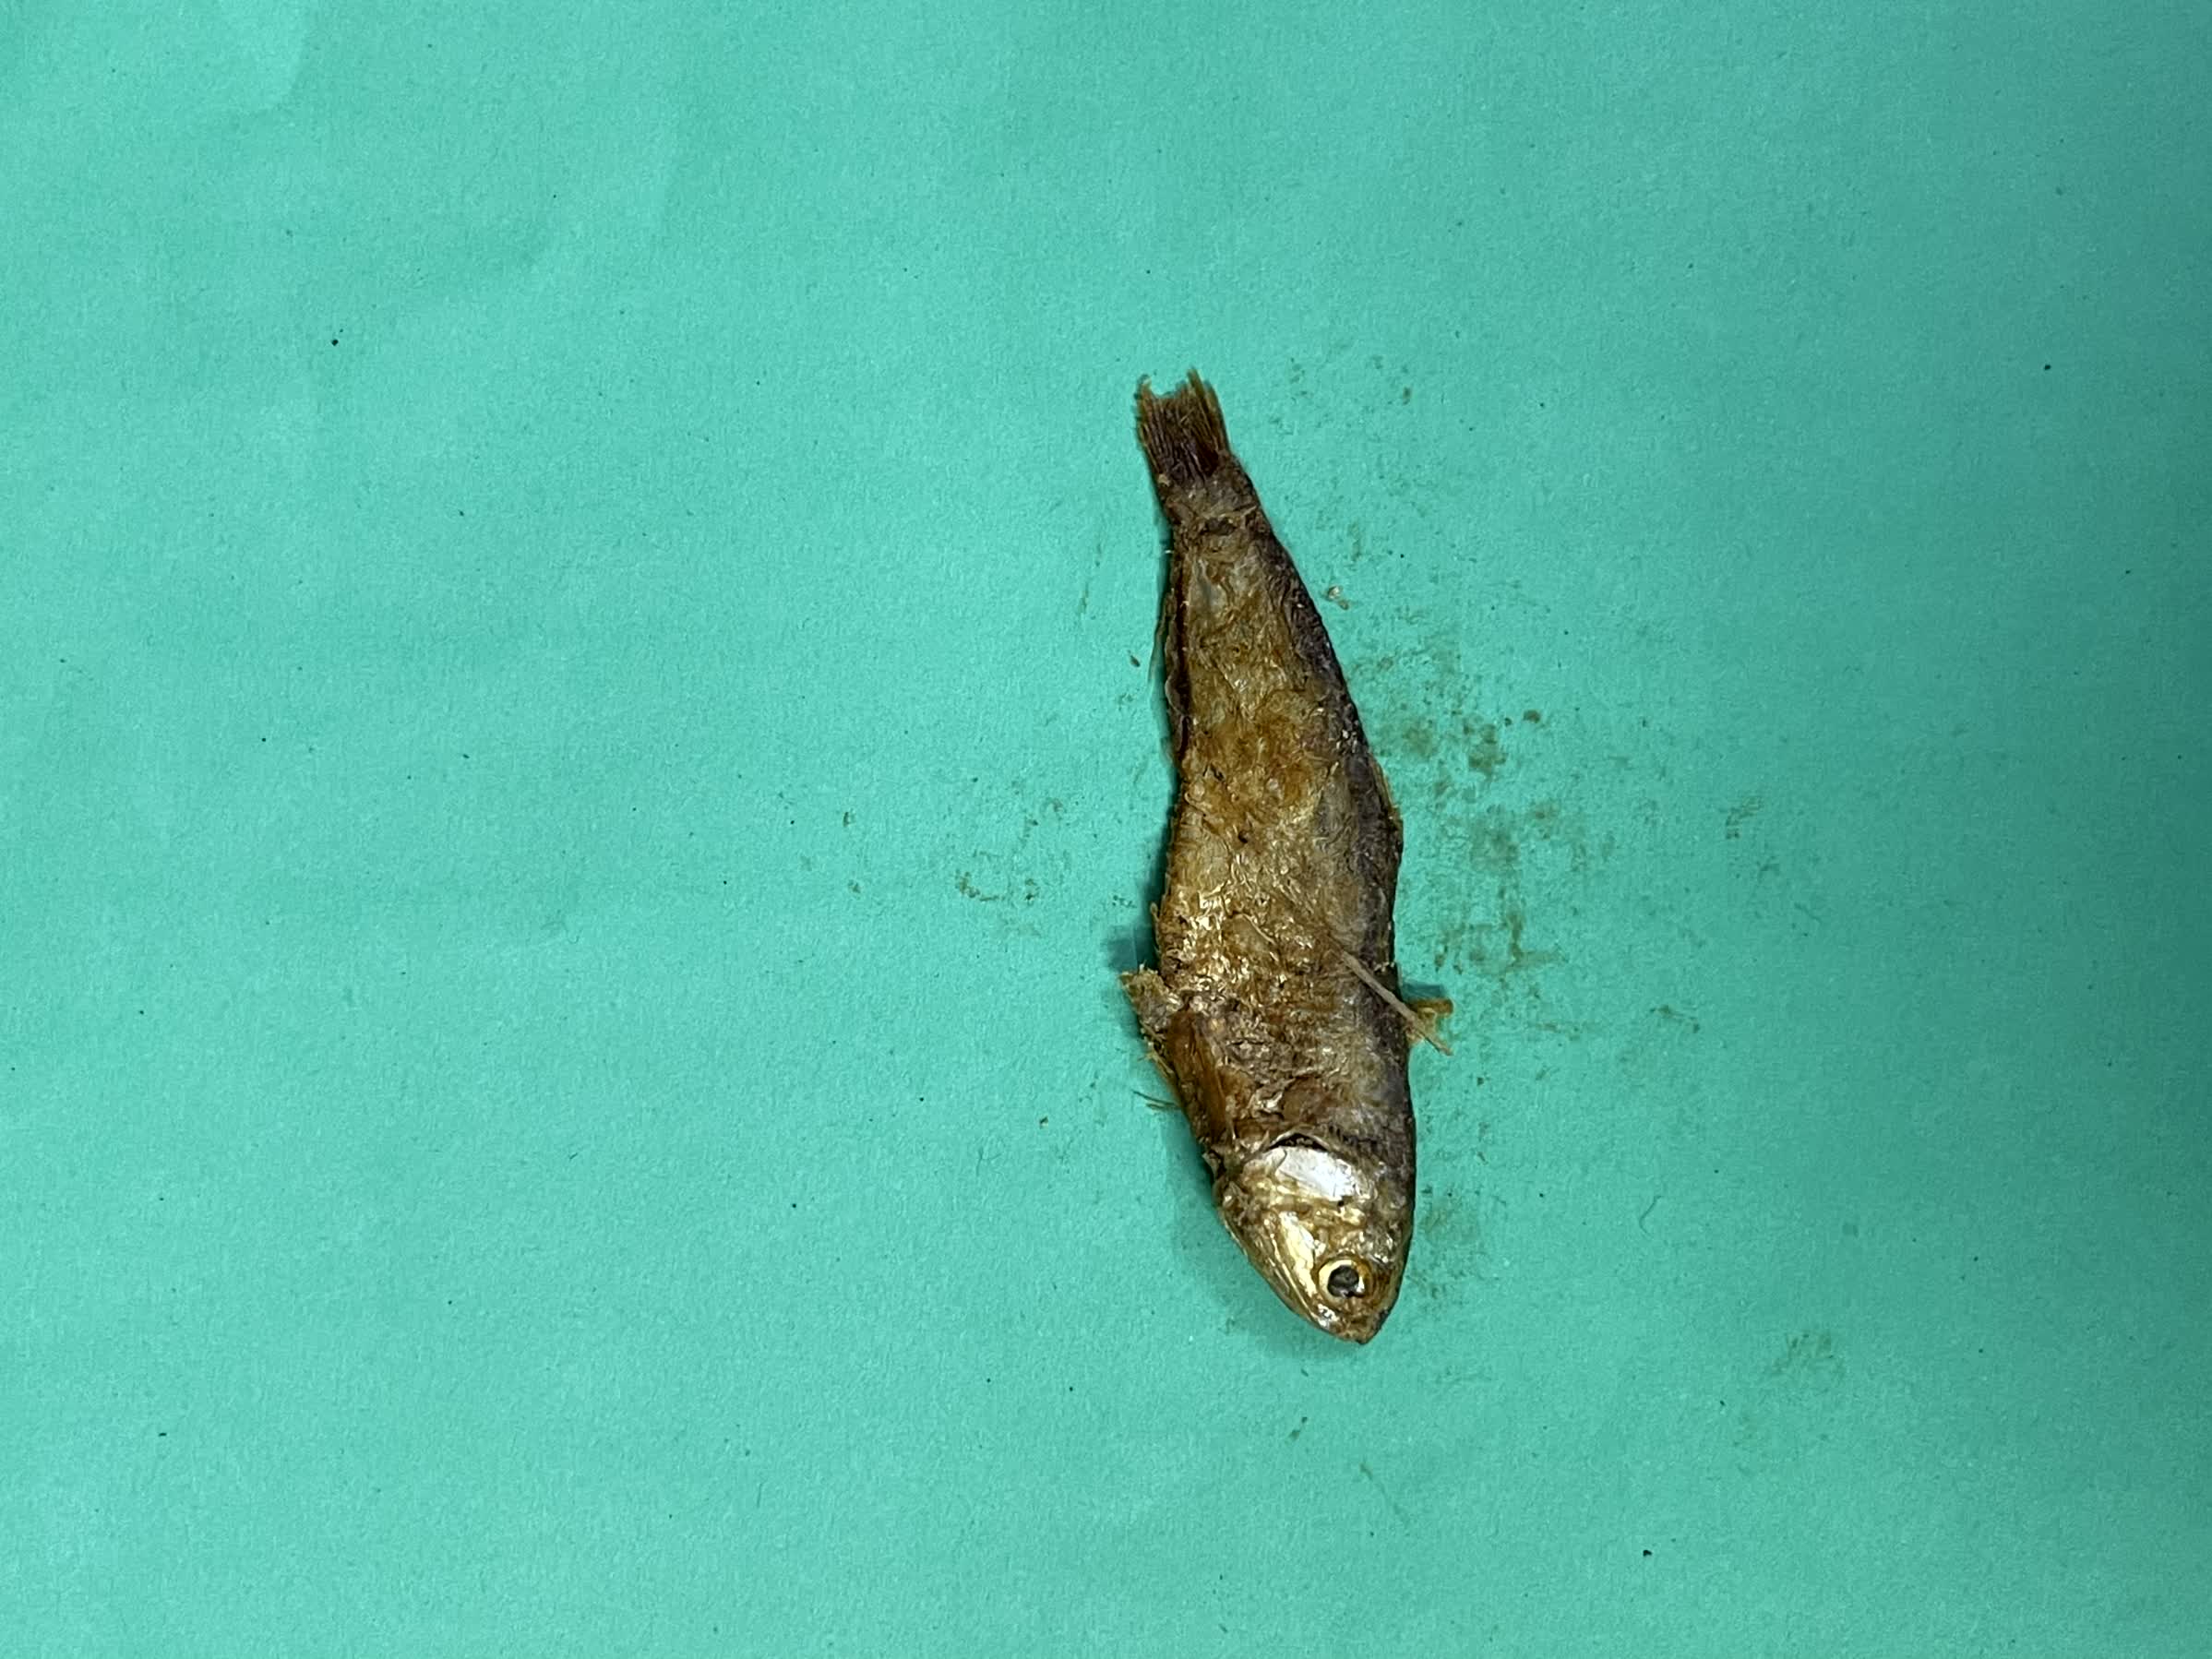
Species: Bashpata